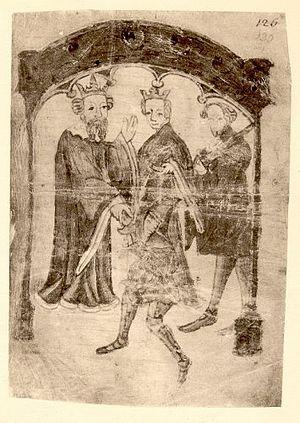
Sire Gauvain et le Chevalier vert est un roman de chevalerie en vers allitératifs rédigé en moyen anglais vers la fin du XIVᵉ siècle.